8th Submarine Squadron (Imperial Japanese Navy)

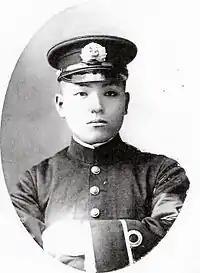
Ichioka Hisashi

Ishizaki was replaced as commander of the squadron on August 19, 1943, by Admiral Ichioka Hisashi and became commander of the 11th Submarine Squadron from October 20, 1943, until December 21, 1944. Hisashi was commander of the squadron when "I-8" and "I-37" committed war crimes. "I-37" machine gunned sailors in lifeboats from the stricken "Ascot" on February 19, 1944, and the "British Chivalry" on February 22. "I-8" under Tatsunosuke Ariizumi's command did the same to the crew of the "Tjisalak" on March 26, 1944, and crew of the "Jean Nicolet" on July 2, 1944. Because these events occurred under his command of the squadron, and because both submarines' commanders were killed in action later in the war Hisashi was charged as a war criminal. Hisashi remained commander of the squadron until September 10, 1944. He died on February 14, 1963.